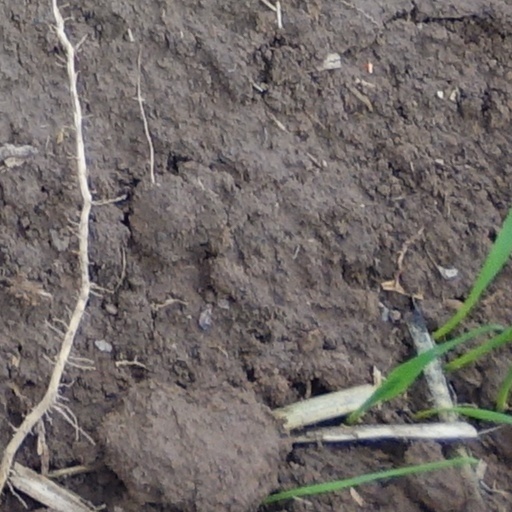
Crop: wheat